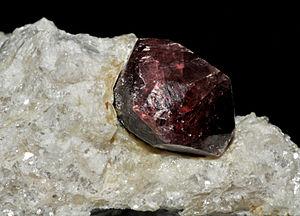
cristal de grenat var. pyrope sur gangue